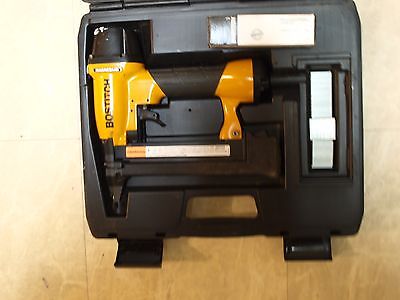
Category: stapler